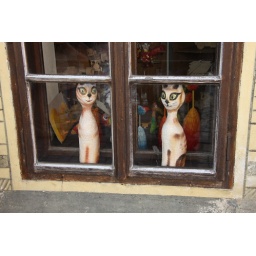
Ornamental cats in a shop window